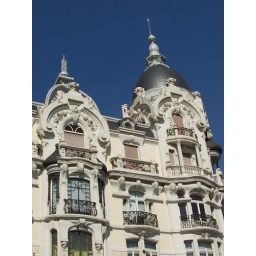
Details on to a clear blue sky in Madrid.